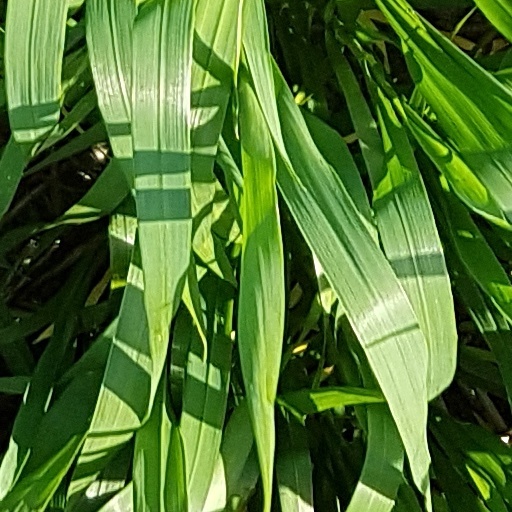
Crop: wheat